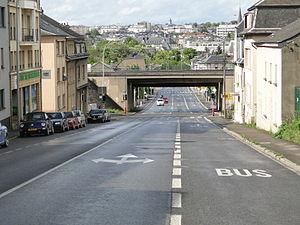
Gasperich est l'un des vingt-quatre quartiers de Luxembourg-Ville.